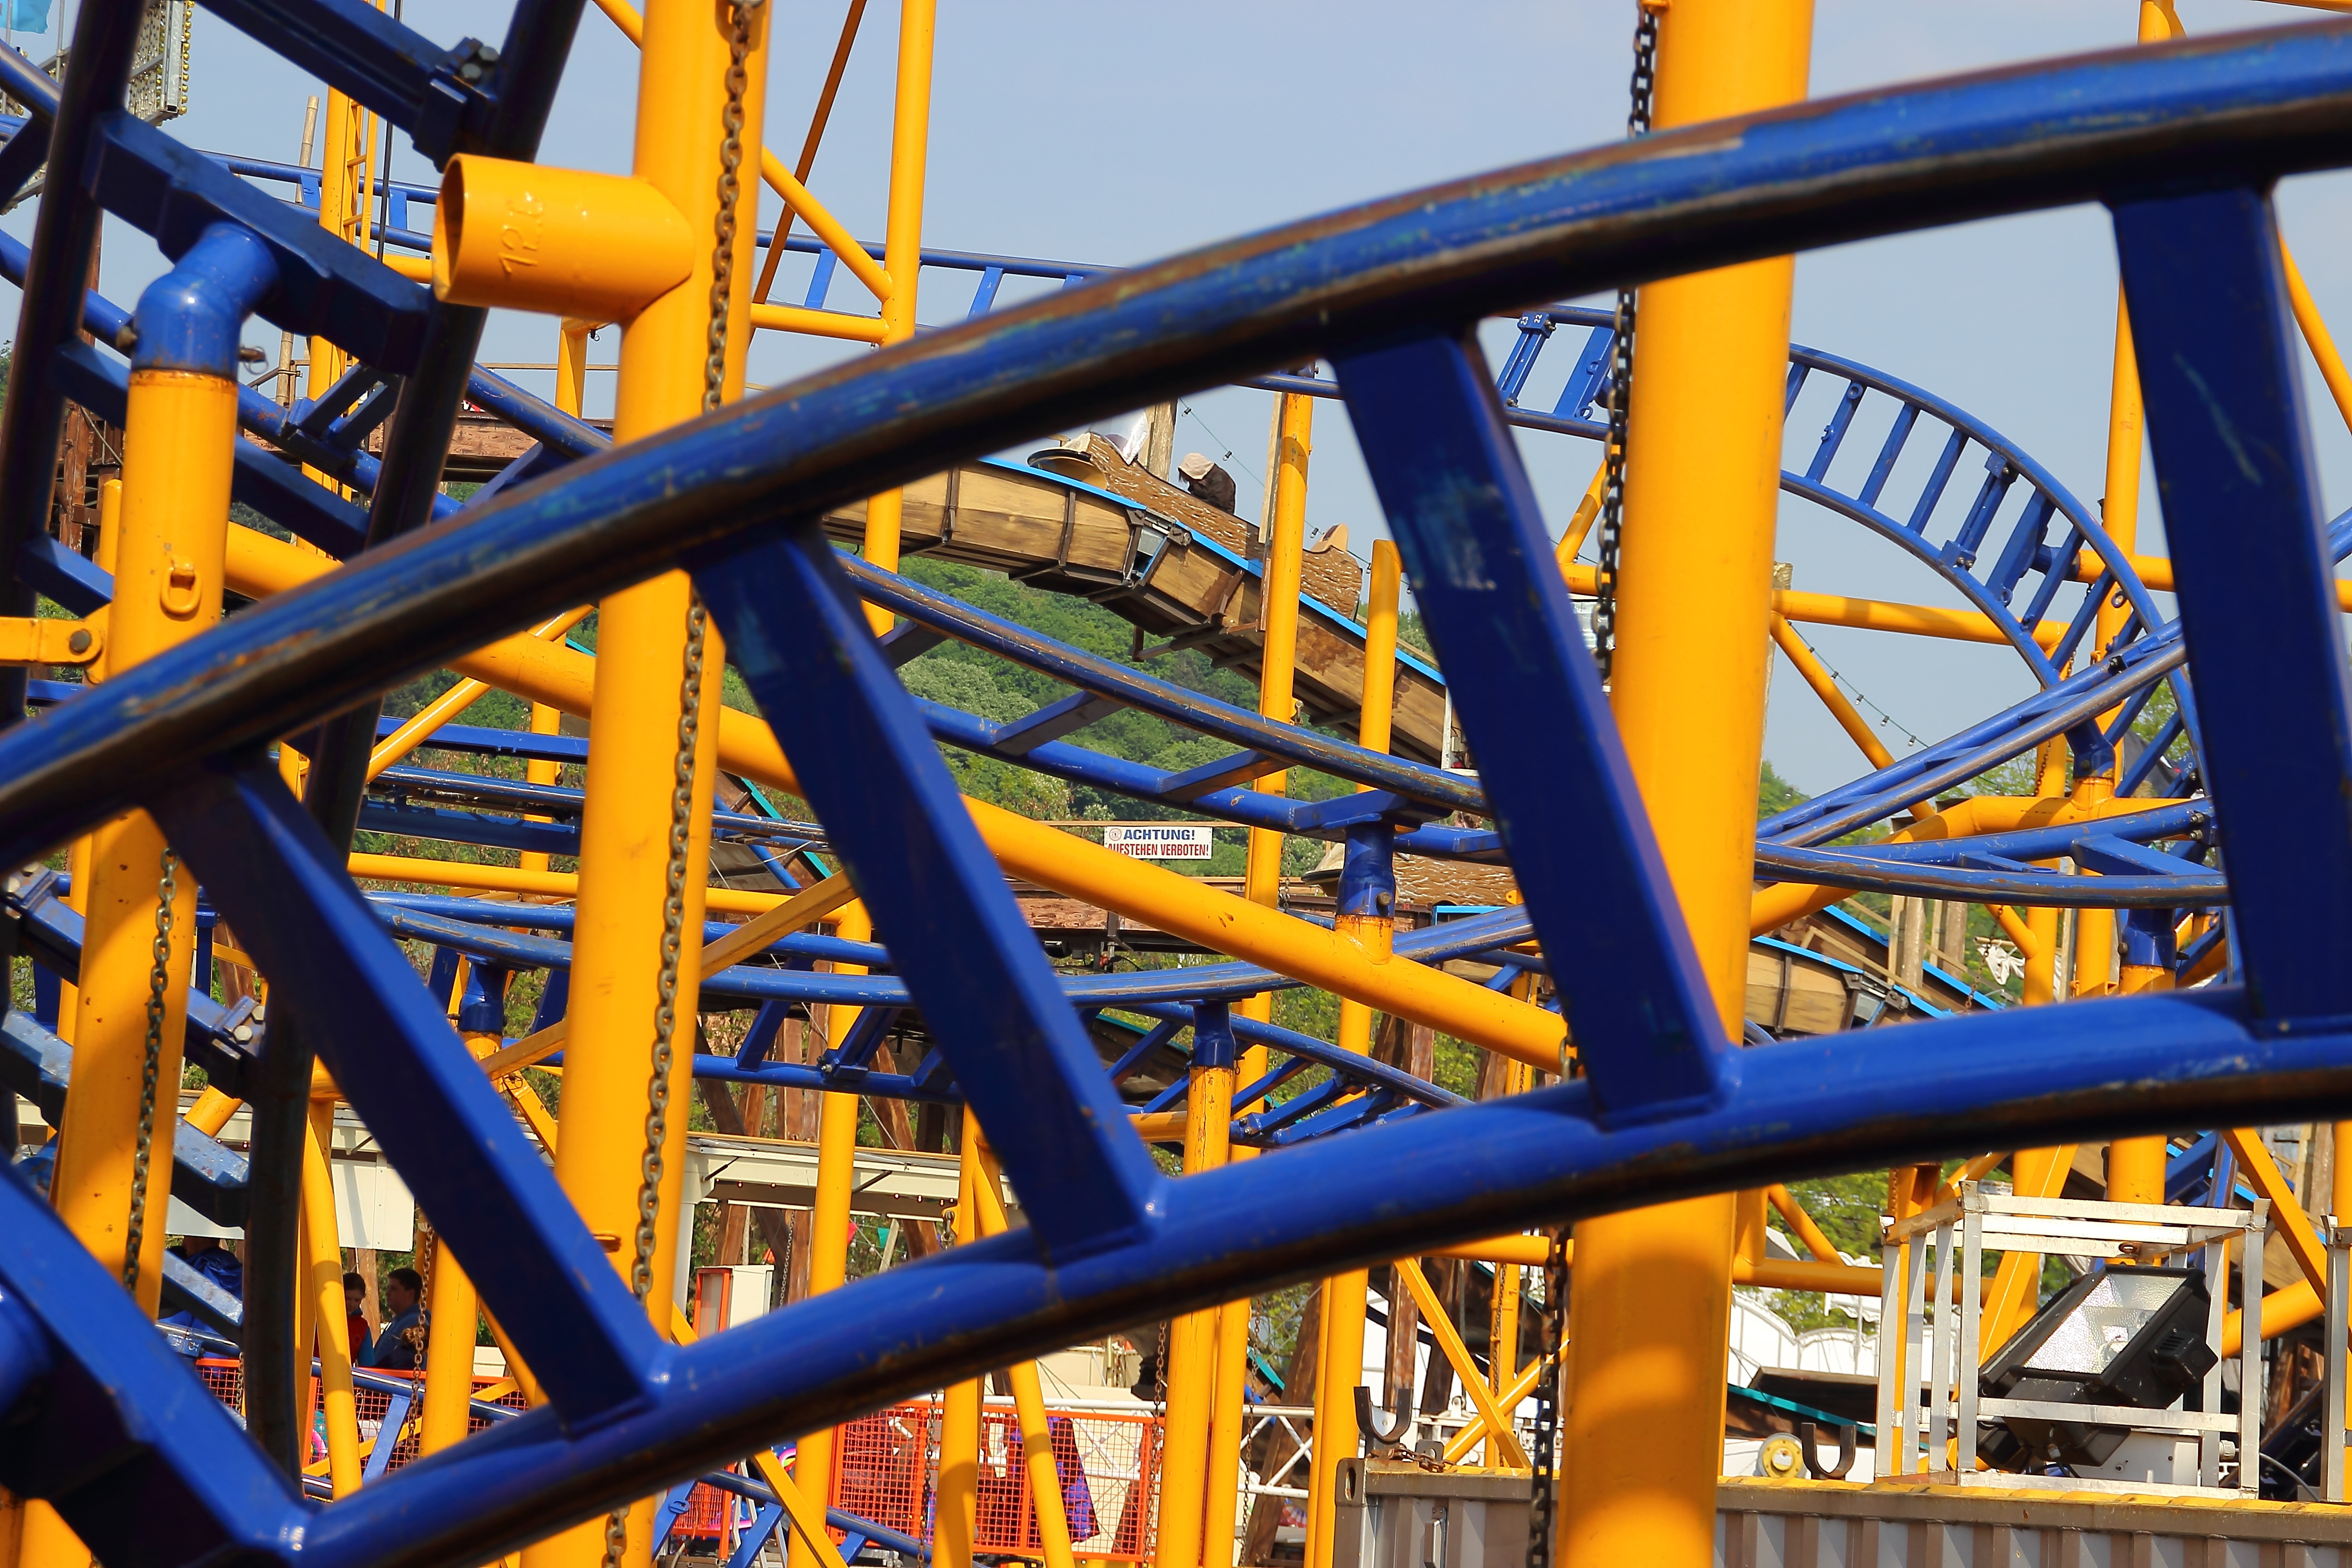
wheel, recreation, transport, vehicle, amusement park, park, blue, colorful, roller coaster, fair, folk festival, year market, amusement ride, outdoor recreation